Melodrama (Lorde album)

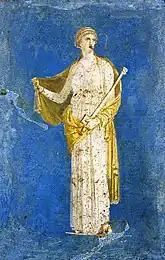
Lorde's tendency to draw parallels to Greek tragedies (Medea "pictured") was a source of inspiration for the album's title.

Lorde said that during the early stages of writing content for "Melodrama", she imagined writing the album from the perspective of aliens stepping outside a hermetically sealed environment for the first time, citing the 1950 science fiction short story "There Will Come Soft Rains" by Ray Bradbury as an inspiration. This was a reflection of her disengagement with her early fame. She scrapped the aliens idea and decided to write about her own struggles with the early stages of adulthood. Lorde also took notes from conversations with her friends and would fly multiple times between the United States and New Zealand to examine the world around her. The singer also travelled by helicopter to a rental house on Waiheke Island, where she could write without distractions, would continue working through "false starts, fruitless detours and stretches of inactivity" as she retreated from the public spotlight.